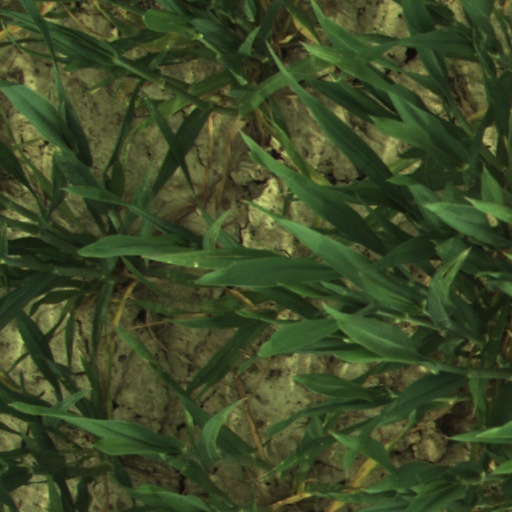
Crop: wheat